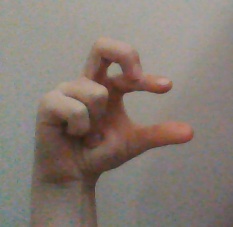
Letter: thal